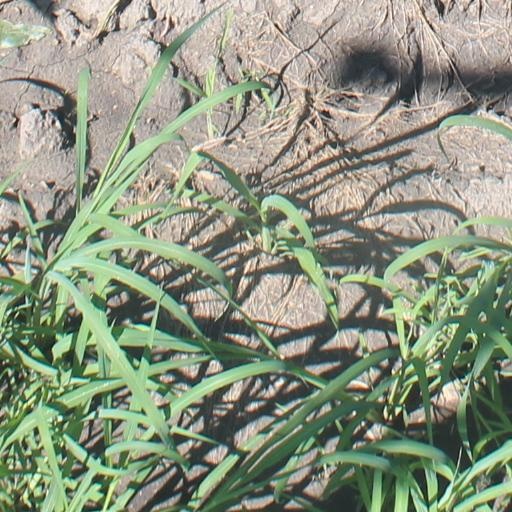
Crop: maize; corn